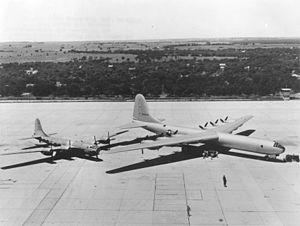
Le Strategic Air Command, ou SAC, était un grand commandement de l'United States Air Force, formé en 1946 pour regrouper les unités de bombardement stratégique de l'USAF, destinées en particulier à employer les armes nucléaires des États-Unis. Il regroupait aussi bien des unités de bombardiers, que d'avions ravitailleurs, de chasseurs d'escorte, mais aussi de missiles balistiques intercontinentaux.